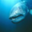
Label: shark